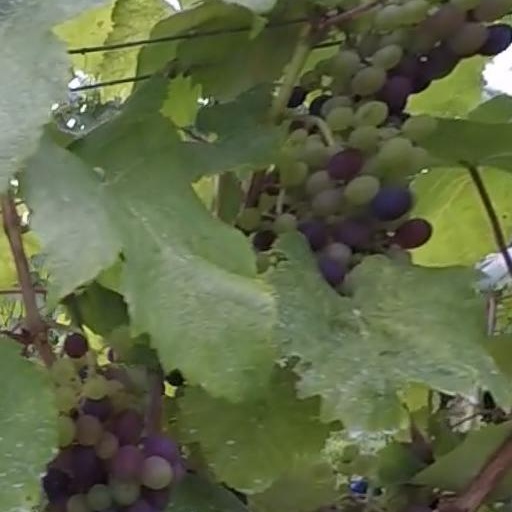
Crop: grape